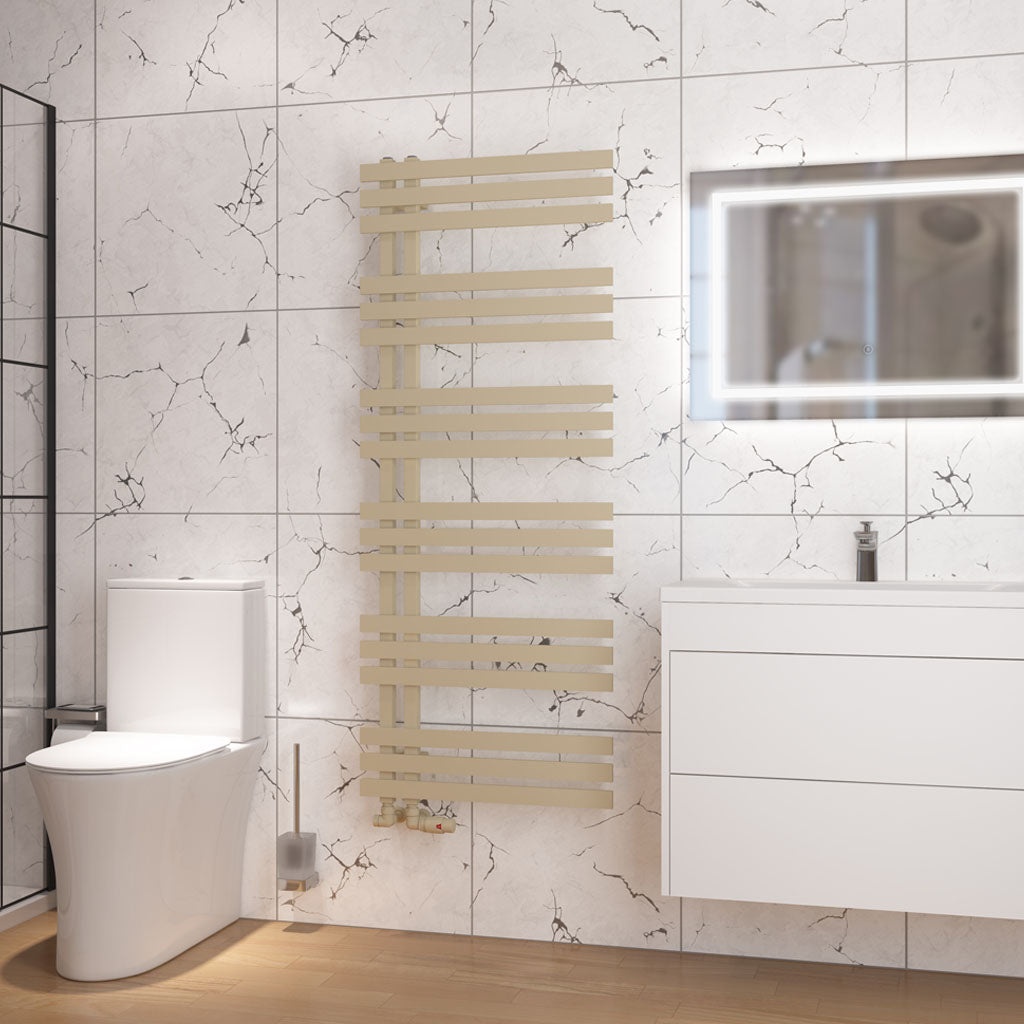
Eastbrook Hurley Electric Matt Cappuccino Designer Towel Rail 1500mm x 600mm
Introducing the Eastbrook Hurley Electric Matt Cappuccino Designer Towel Rail 1500mm x 600mm, a coveted model in the Designer Range renowned for its exceptional style and functionality. This towel rail offers ample space for drying towels while exuding contemporary elegance in your bathroom. Product Code: 89.1734-ELE The Helmsley towel rail features generous horizontal bars, measuring 72 x 11mm, and vertical profiles, measuring 30 x 30mm, ensuring efficient heat distribution and optimal drying of towels. Its reversible design allows for versatile installation, with the flexibility to mount it on the left or right-hand side to suit your space's layout. Crafted with rear fixing metal wall brackets and state-of-the-art welding technology, this towel rail boasts exceptional durability and stability. Tested to meet BS EN 442 standards, it guarantees outstanding quality and reliability, providing you with peace of mind and comfort. Available in four colours from stock, including the sleek Matt Cappuccino finish, the Helmsley towel rail allows you to customize your space according to your preferences and decor style. Powered by electricity, this towel rail offers convenient and independent heating, allowing you to enjoy warm towels without relying on a central heating system. Backed by a generous 5 Year Manufacturer’s Warranty, you can trust in the durability and longevity of the Helmsley towel rail, providing you with confidence and assurance of quality craftsmanship. Enhance the luxury of your bathroom with the Eastbrook Hurley Electric Matt Cappuccino Designer Towel Rail 1500mm x 600mm and experience the perfect blend of style, functionality, and sophistication.
Brand: Eastbrook Co
Category: Home & Garden > Bathroom Accessories > Towel Racks & Holders